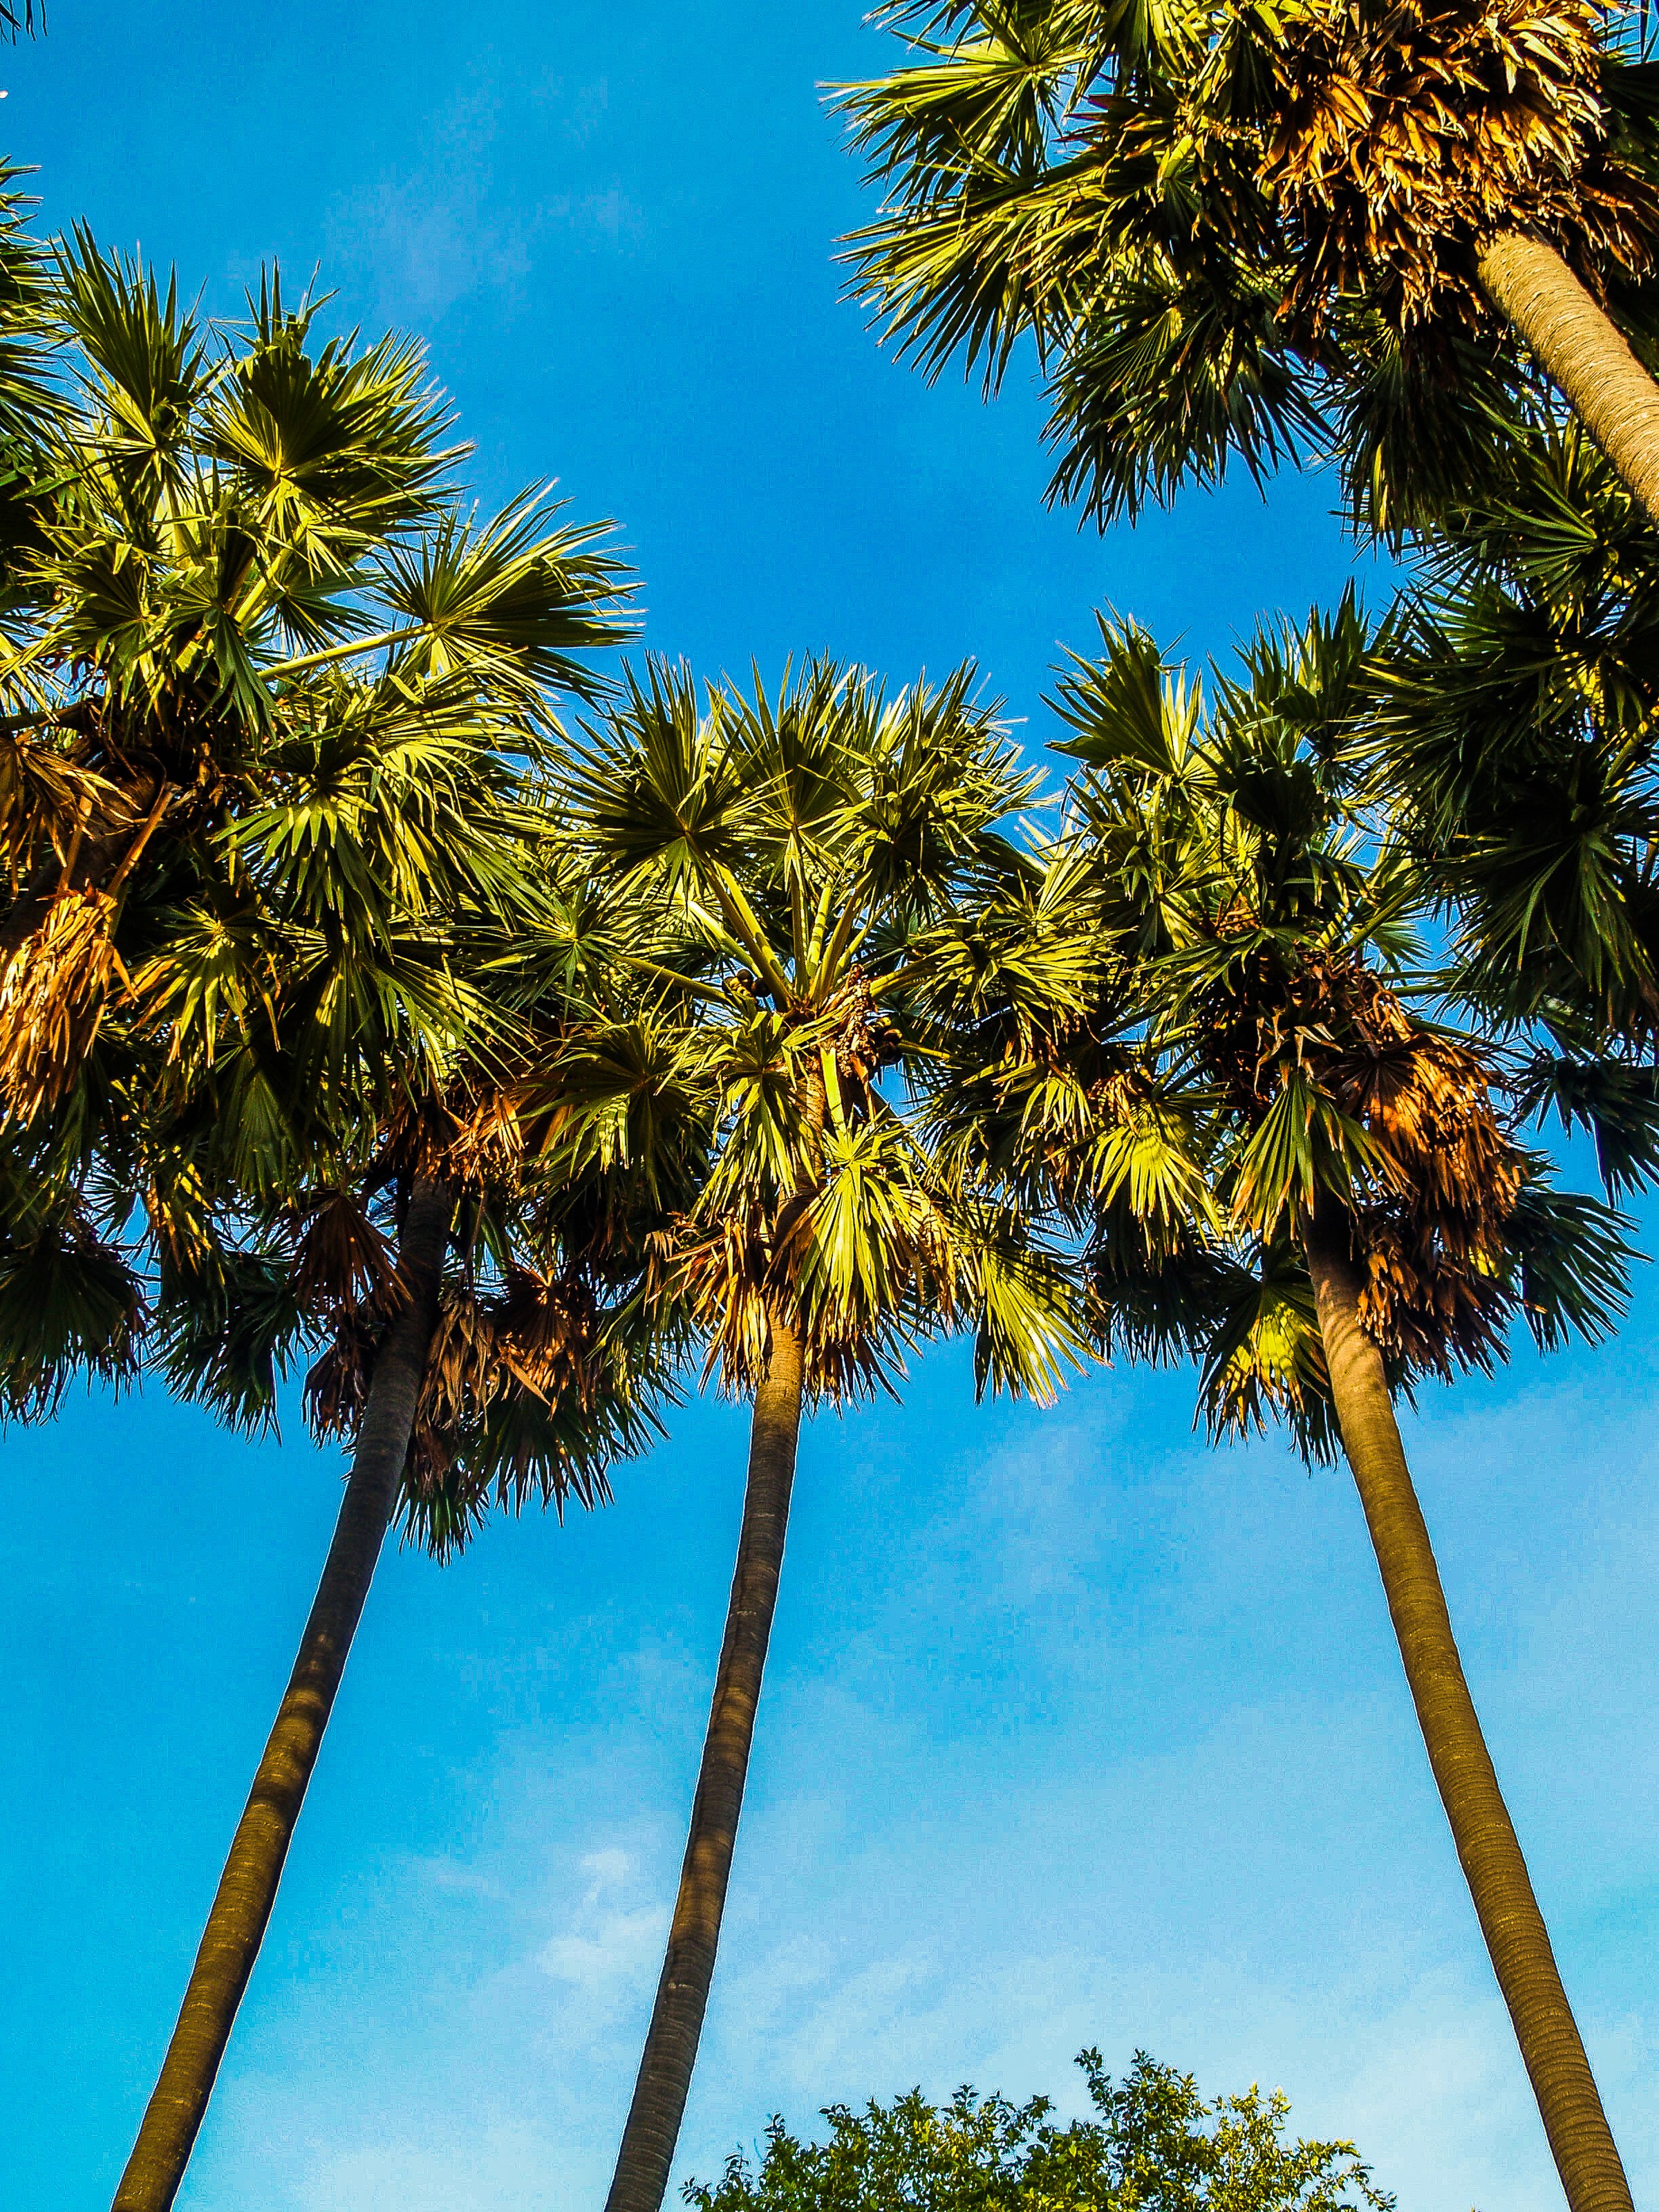
background, beautiful, beauty, cambodia, early, environment, field, foliage, garden, green, isolated, mekong, natural, nature, paddy, palm, palmyra, plant, season, sugar, summer, symbol, white, tree, sky, Desert Palm, borassus flabellifer, palm tree, arecales, vegetation, woody plant, Sabal palmetto, daytime, botany, date palm, Roystonea, tropics, flowering plant, cloud, landscape, elaeis, peach palm, trunk